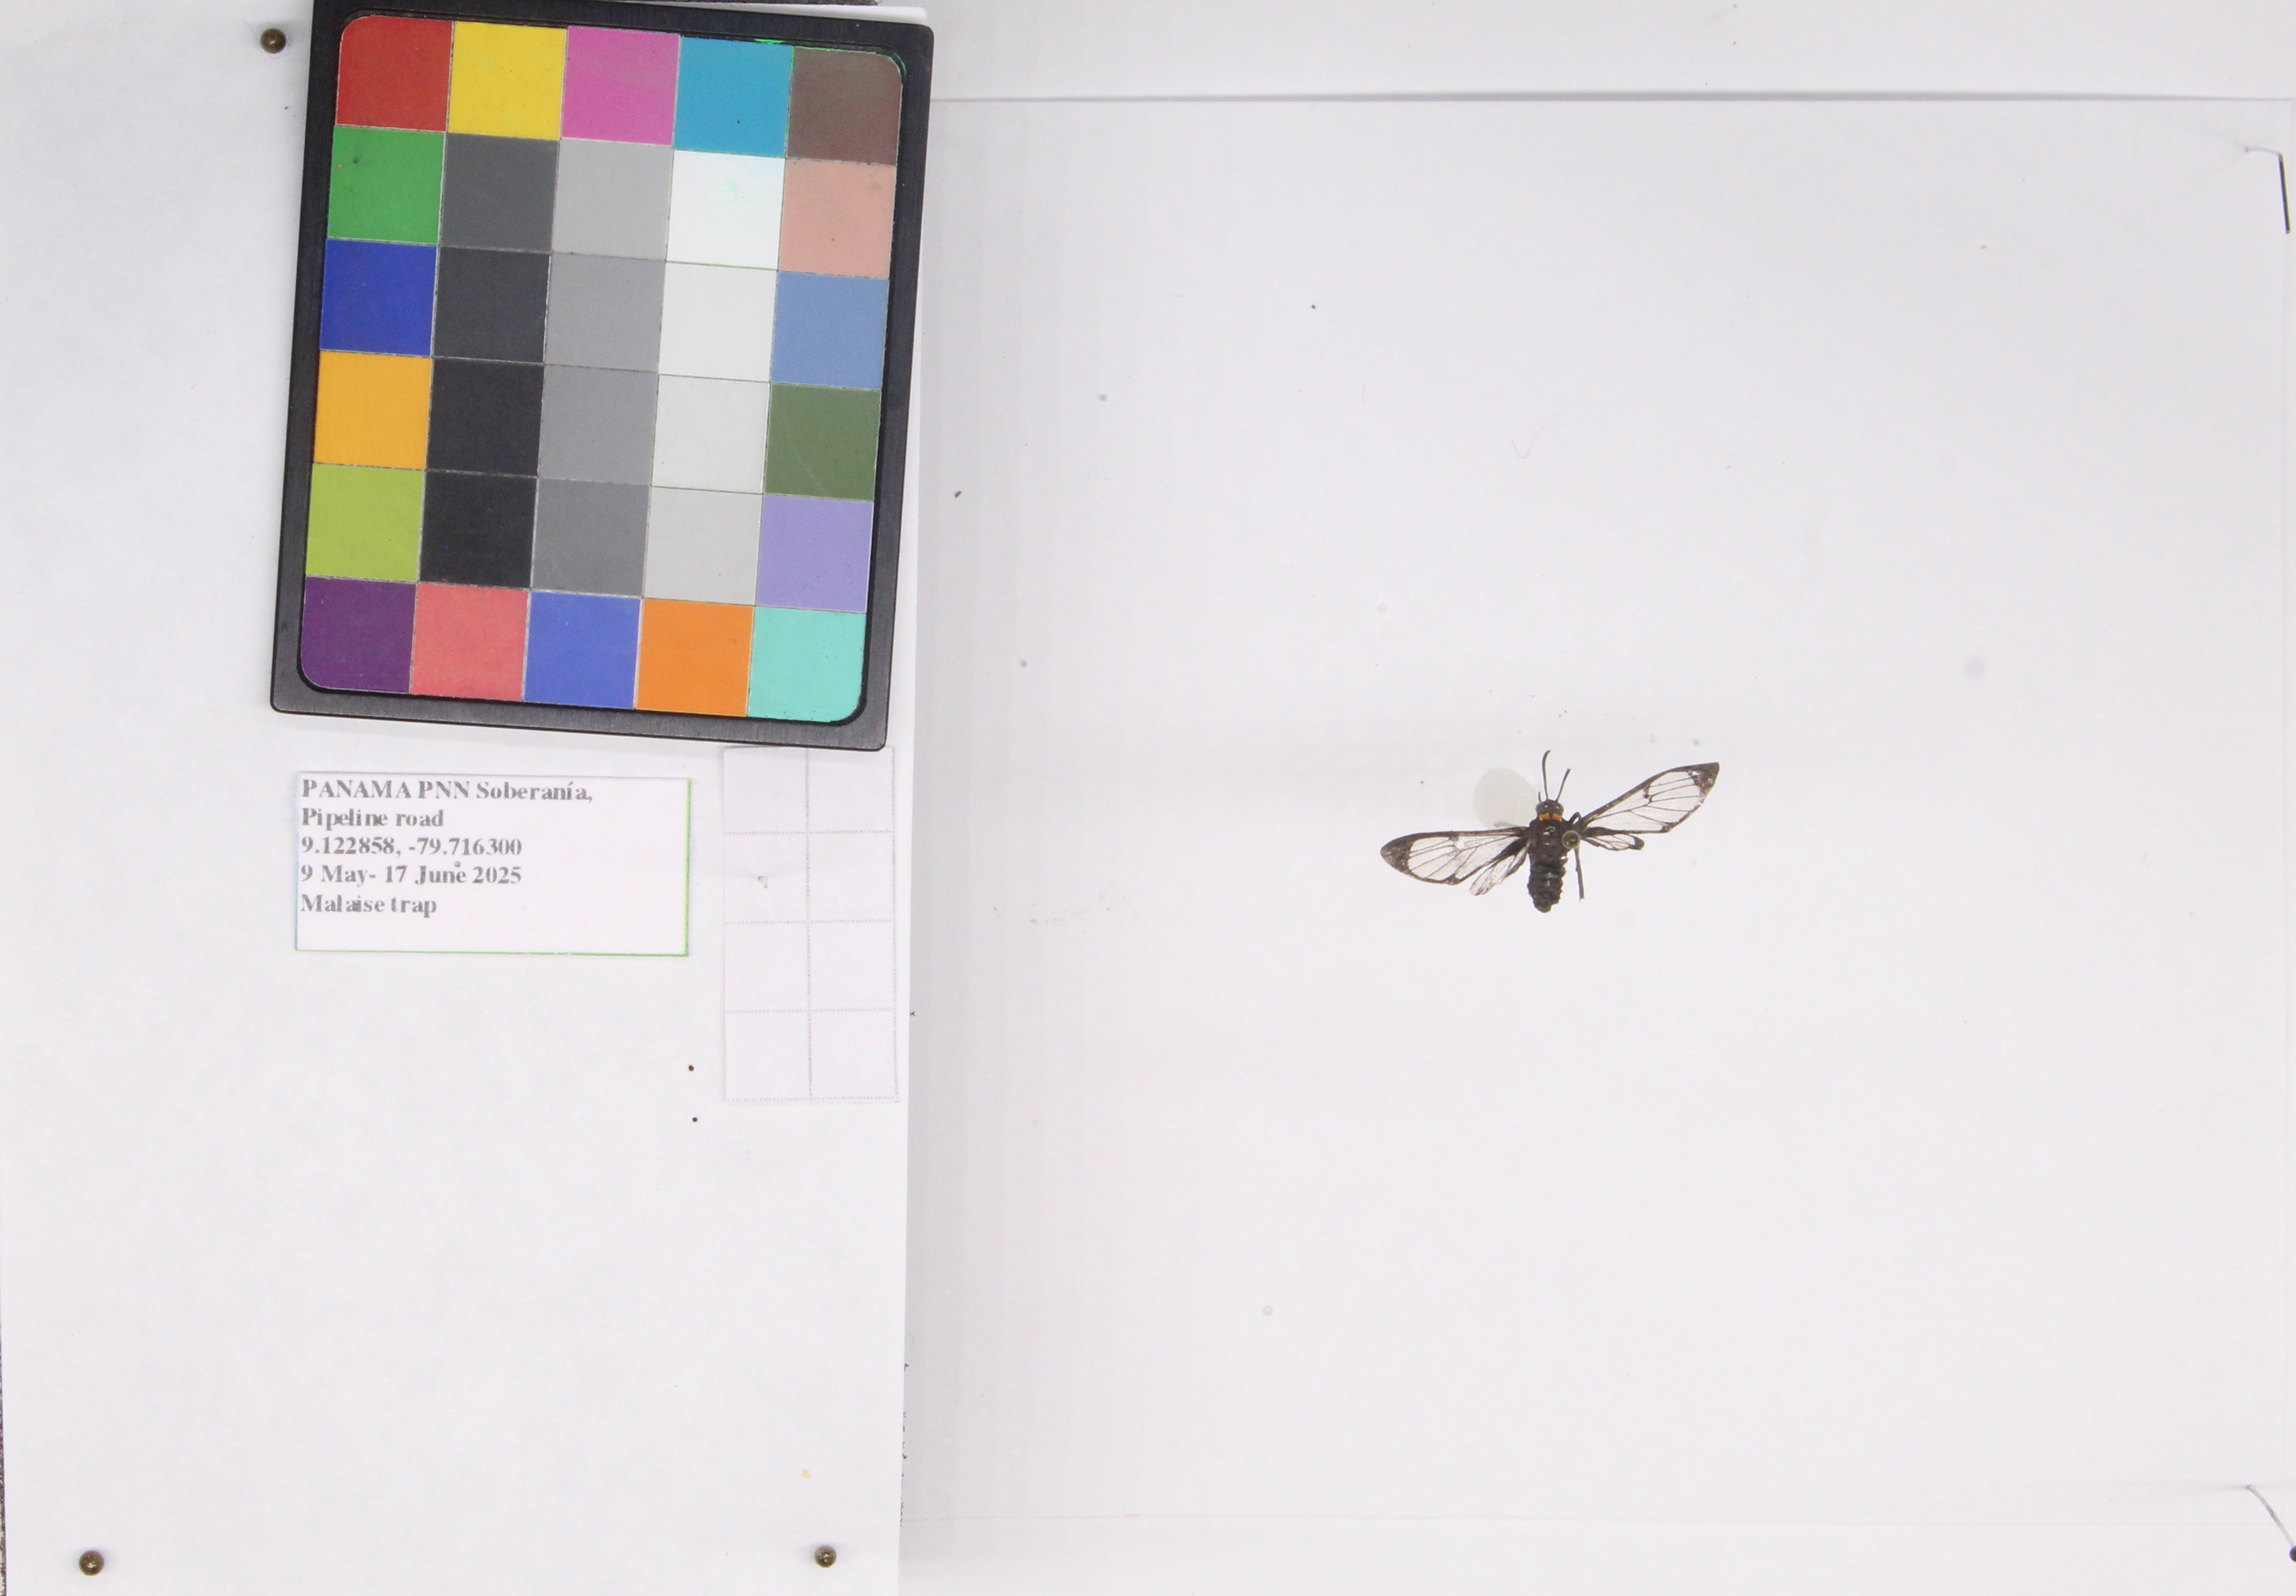
Label: moth
Location: Gamboa